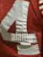
Number: 4